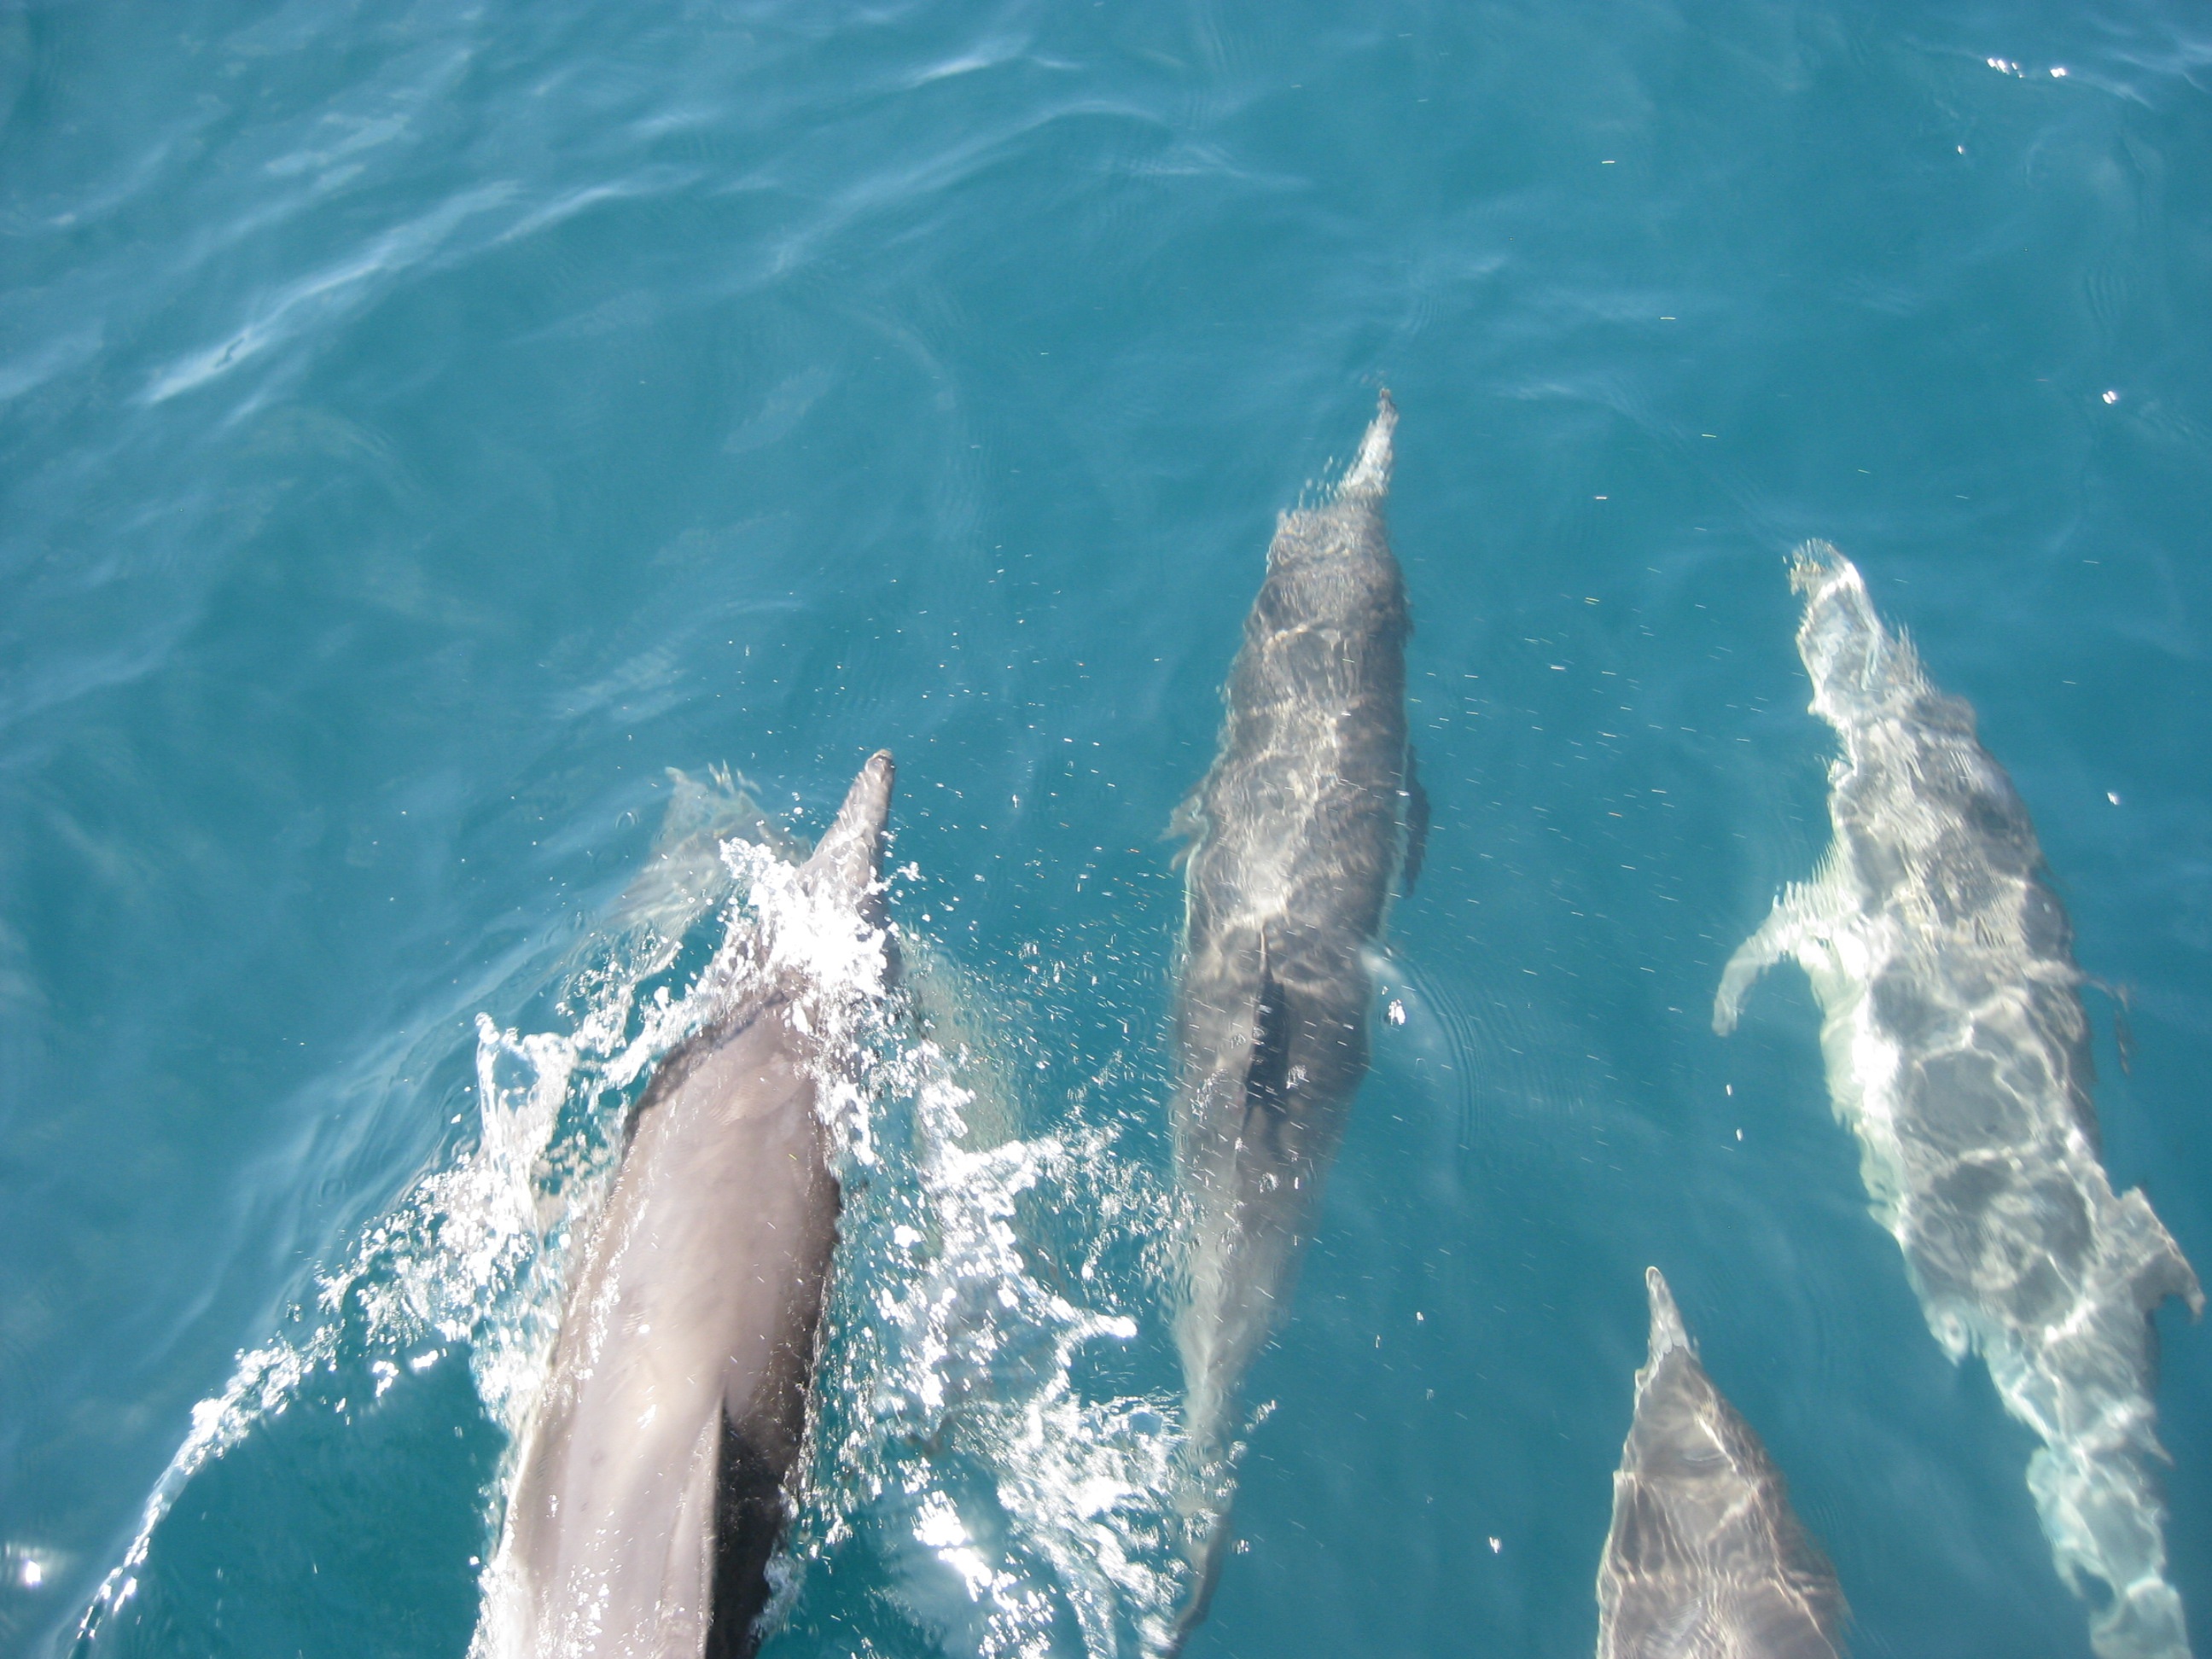
sea, ocean, biology, mammal, blue, humpback whale, vertebrate, dolphin, pacific, dolphins, bottlenose, marine mammal, marine biology, spinner dolphin, whales dolphins and porpoises, common bottlenose dolphin, short beaked common dolphin